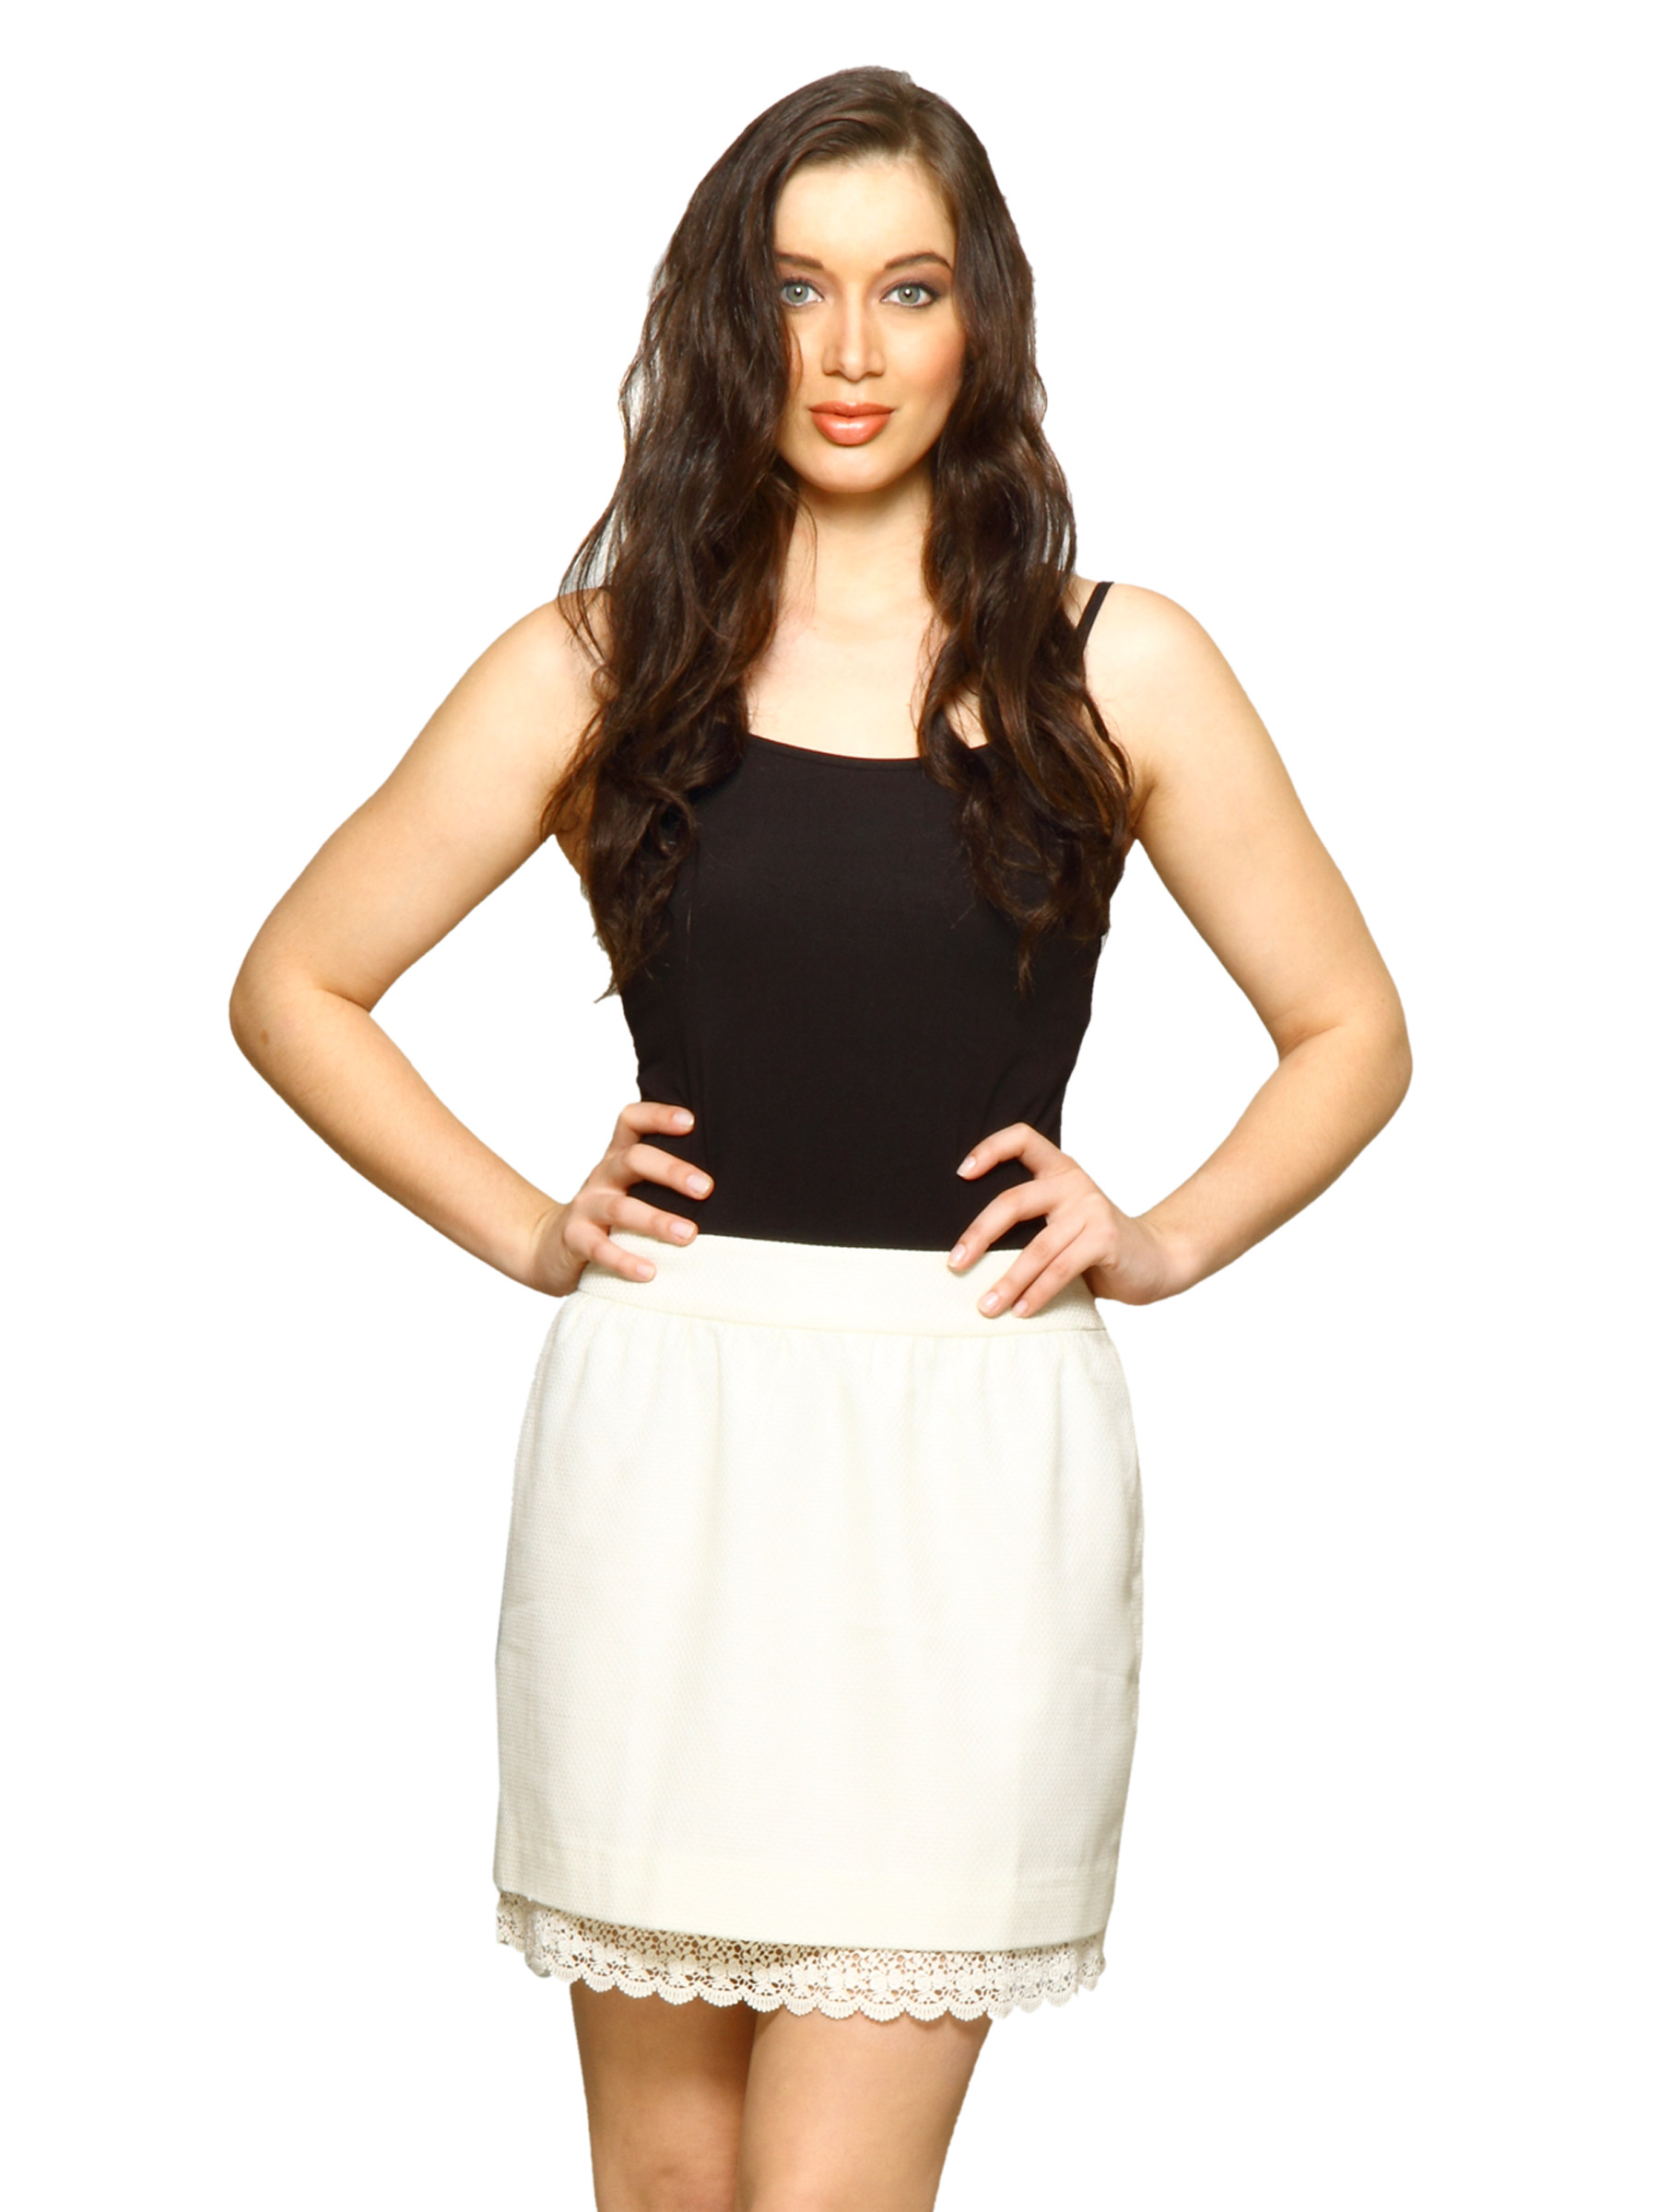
Forever New Women Cameo Skirt Cream Skirts
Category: Apparel / Bottomwear / Skirts
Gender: Women
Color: Cream
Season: Fall 2011
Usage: Casual